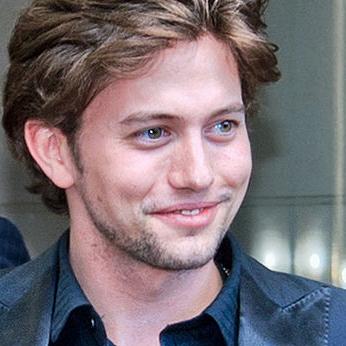
Age: 25